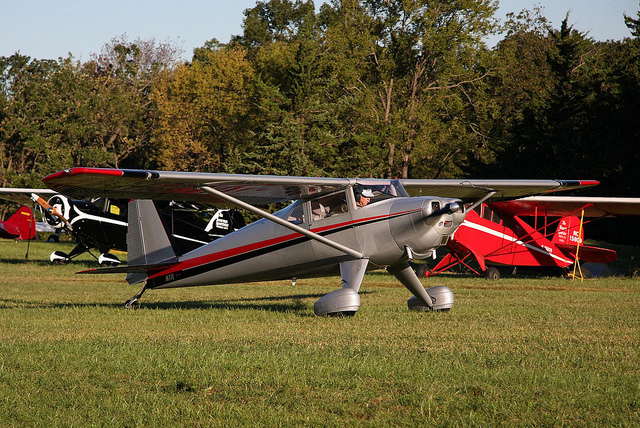
A single engine aircraft parked in a grassy field with other planes.